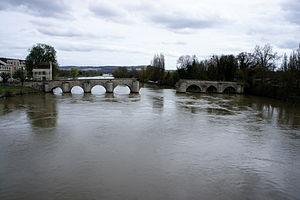
le vieux pont sur la Seine, entre Limay et Mantes-la-Jolie (Yvelines)
L’île aux Dames, appelée aussi île de Limay, est une île de la Seine, longue de trois kilomètres environ, située dans les Yvelines entre Mantes-la-Jolie et Limay, en amont de l'île l'Aumône voisine. Elle est rattachée administrativement à la commune de Limay, sauf la partie aval qui dépend de Mantes-la-Jolie.
Jules et Jim est un film français réalisé par François Truffaut adapté du roman du même nom de Henri-Pierre Roché, sorti en 1962.